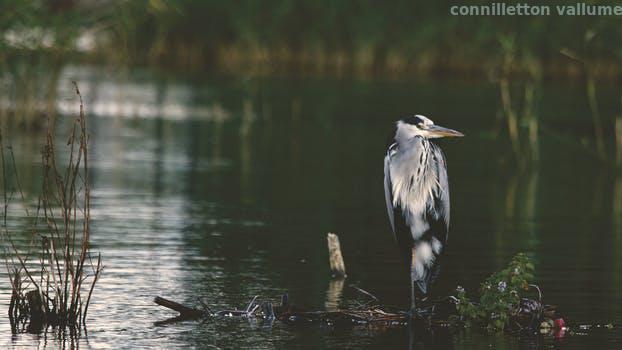
Label: Watermark